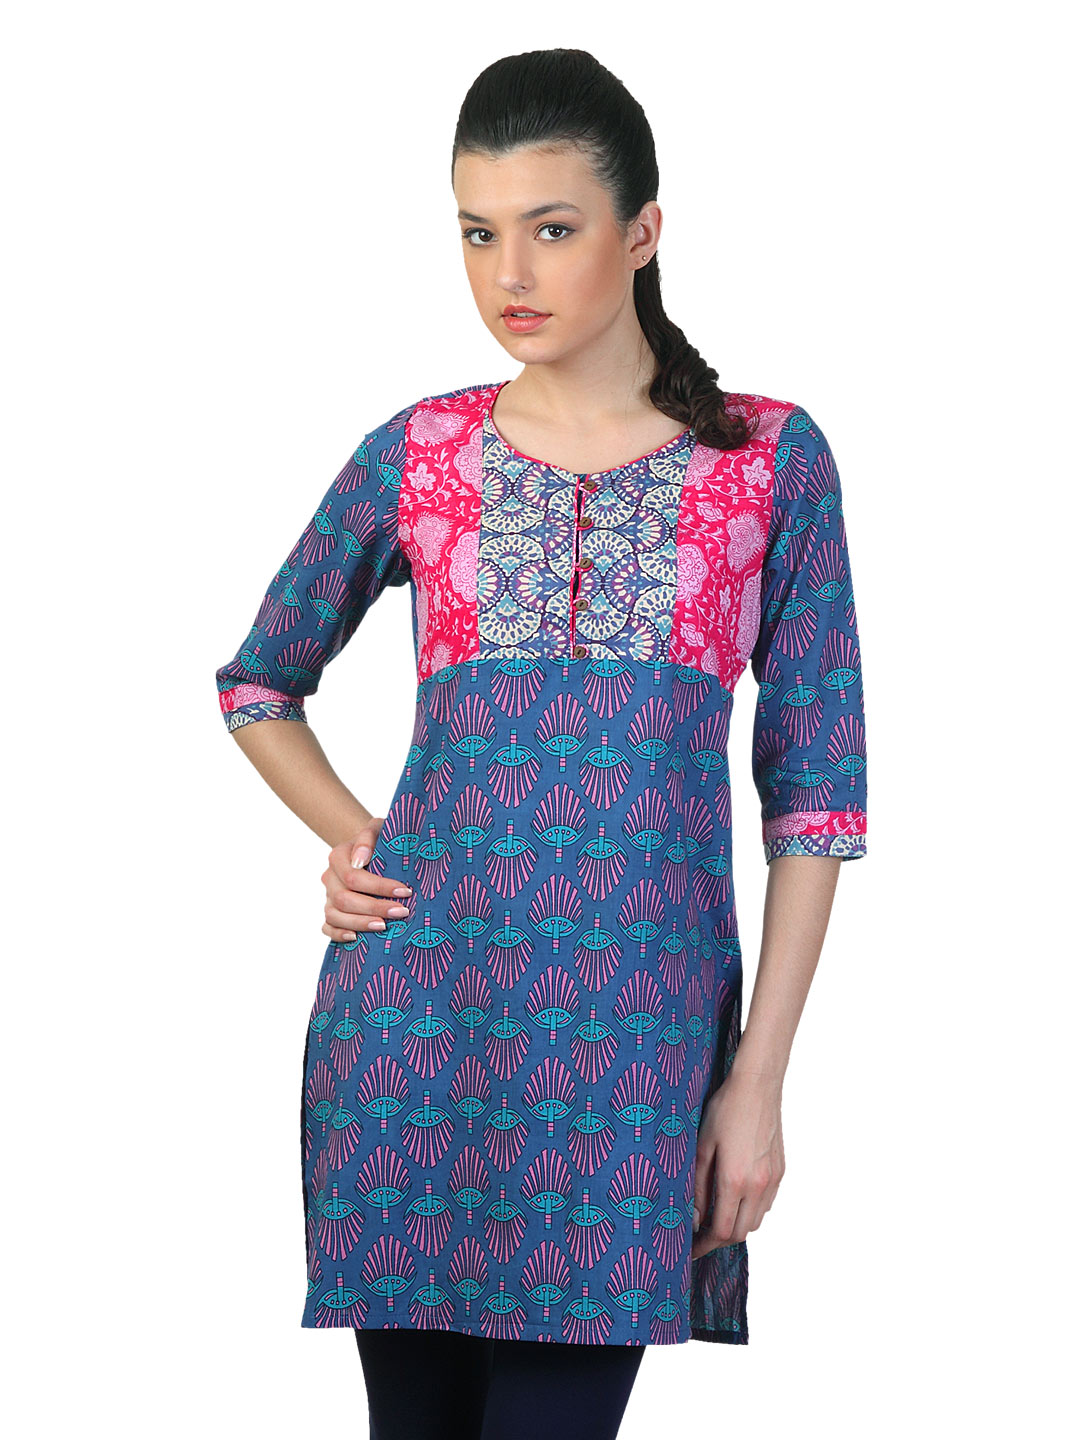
Mother Earth Women Blue Kurta
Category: Apparel / Topwear / Kurtas
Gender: Women
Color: Blue
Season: Summer 2012
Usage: Ethnic